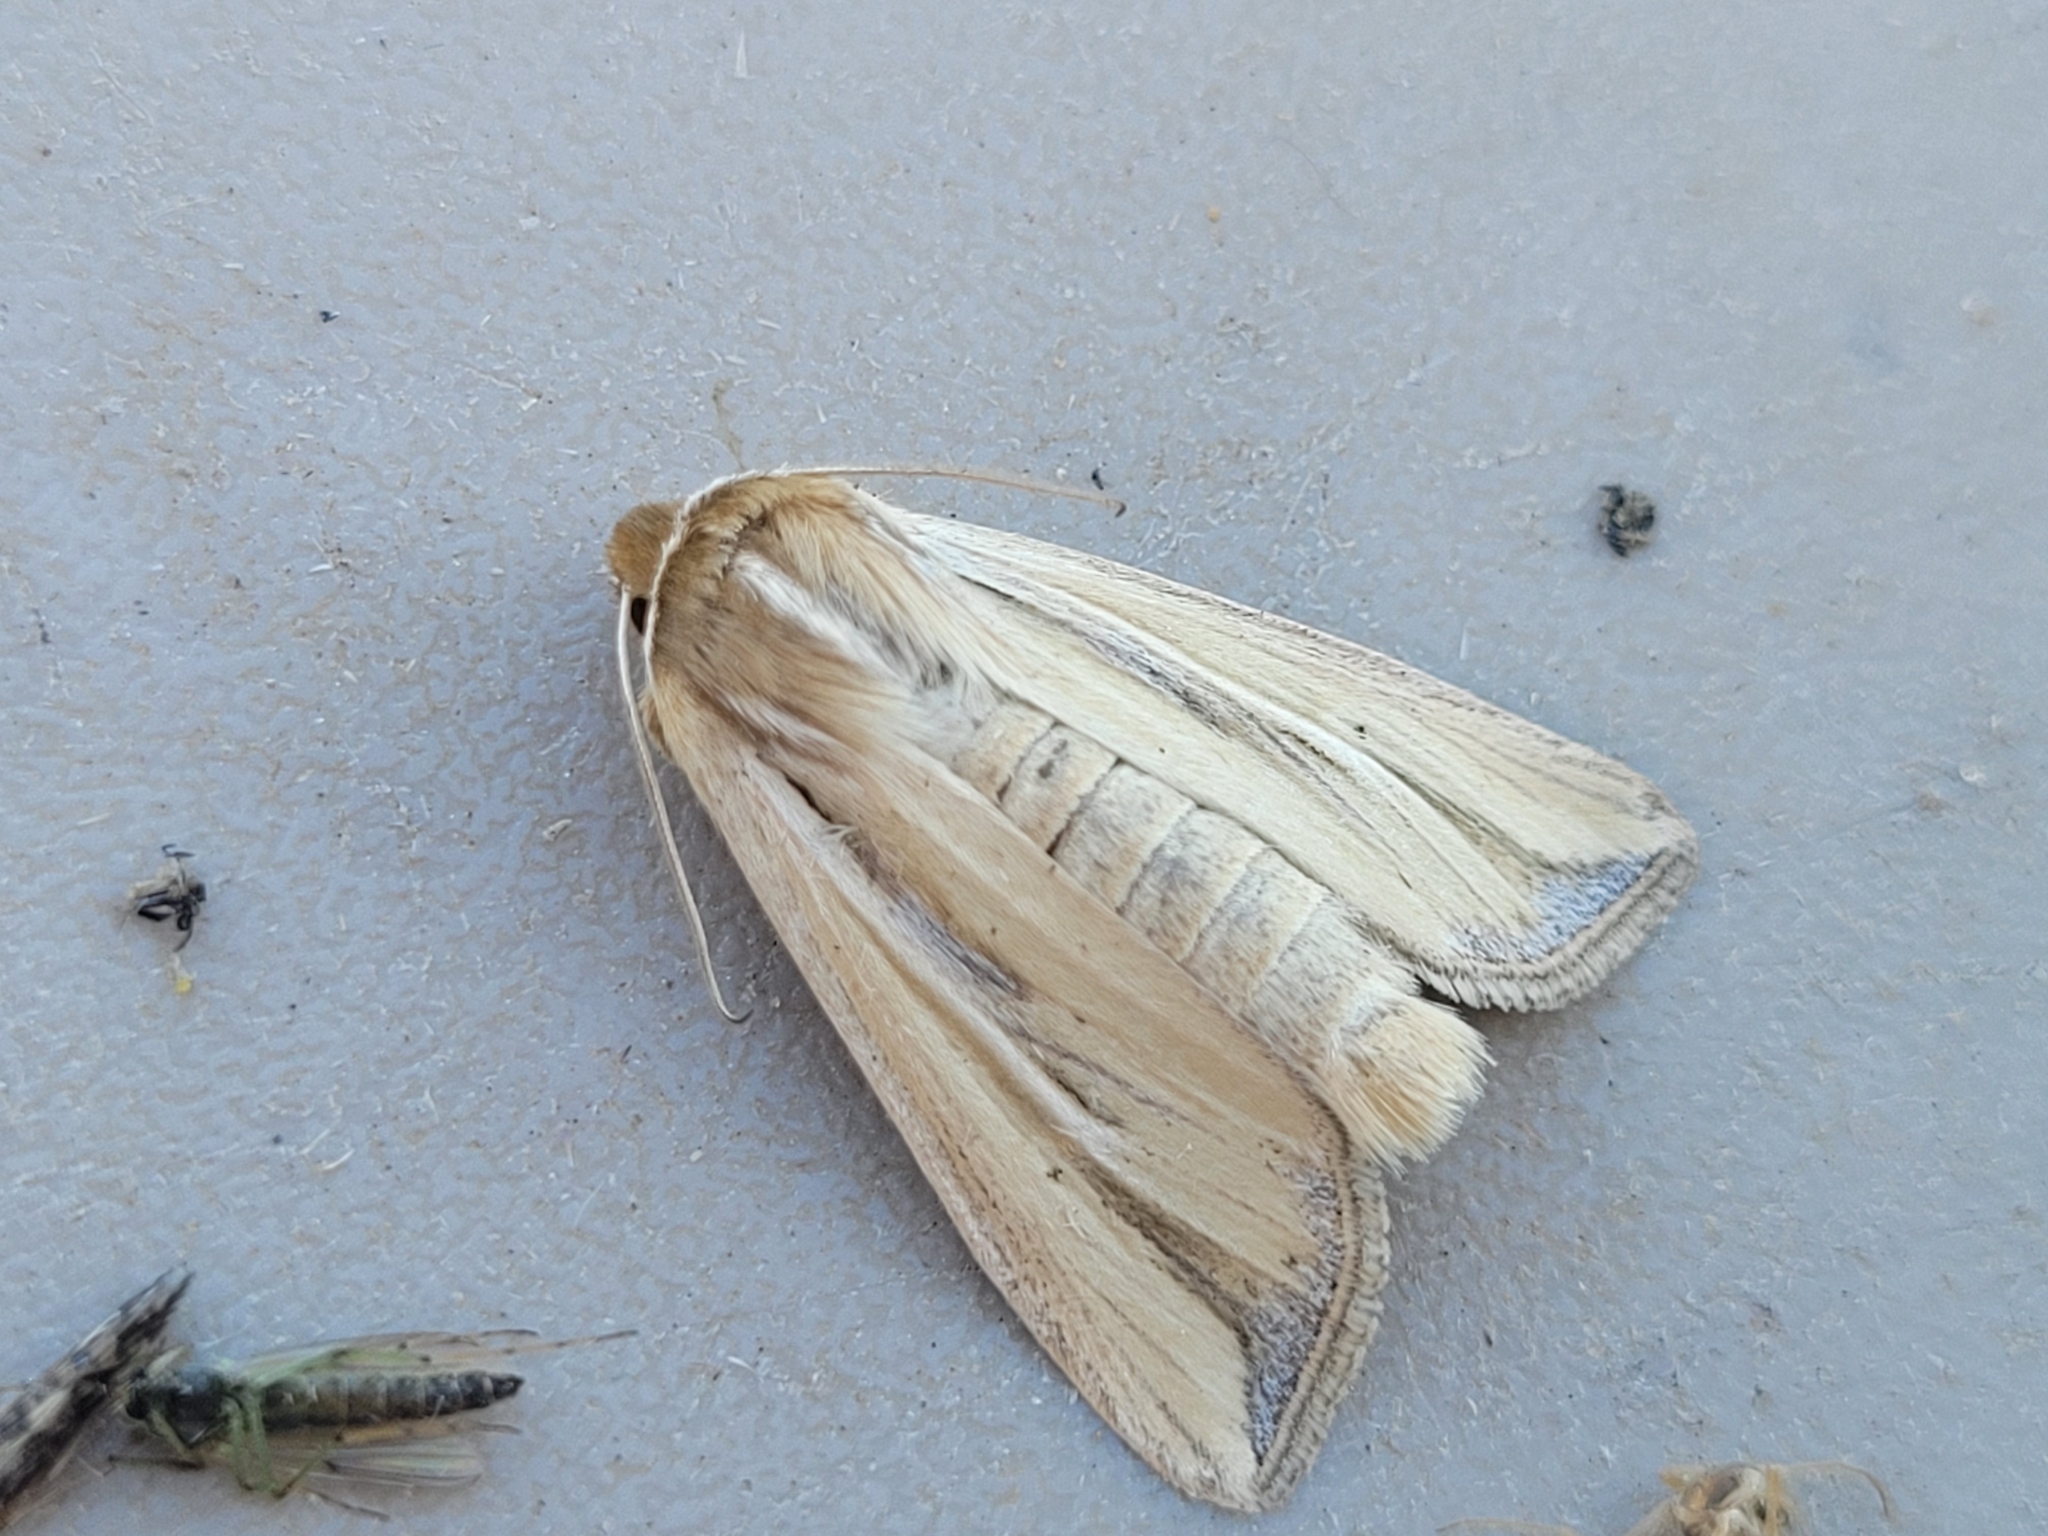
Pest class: wheathead_armyworm_Dargida_diffusa